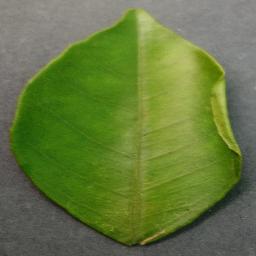
Label: Orange___Haunglongbing_(Citrus_greening)